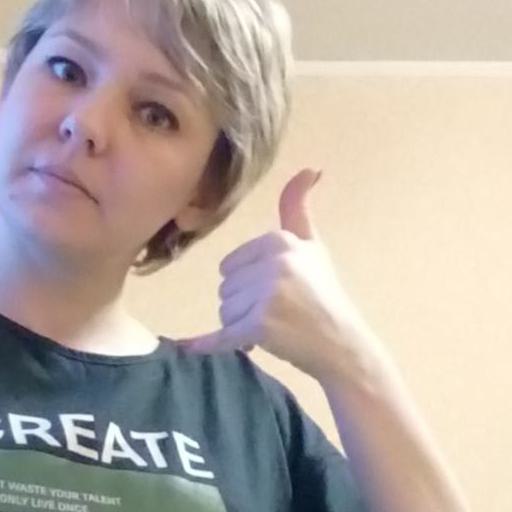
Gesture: call